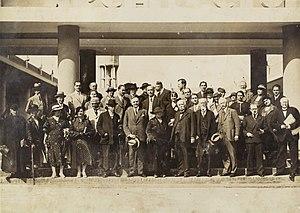
Assemblée générale du Bureau international de la paix, septembre 1935